Presidente Prudente

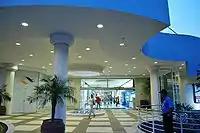
View of Prudenshopping, the largest shopping center in Presidente Prudente and the region

The city's growth necessitated the establishment of the first school, now Escola Estadual Professor Adolpho Arruda Mello, in 1925; the first health facility in 1926; the establishment of the Parish in 1925; and the District Education Inspectorate in 1928, which was transformed into the Office of Education in 1932.